Israeli Basketball Premier League MVP

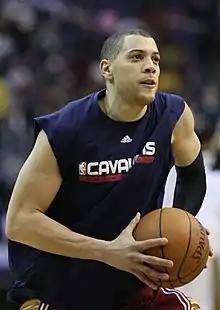
Anthony Parker was the Israeli Premier League MVP in 2004.

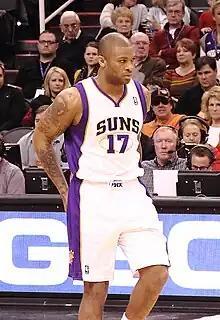
P. J. Tucker was the Israeli Premier League MVP in 2008.

The Israeli Basketball Premier League MVP, or Israeli Basketball Super League MVP, is an annual basketball award that is presented to the most valuable player in a given season of the Israeli Basketball Premier League, which is the top-tier level professional basketball league in Israel.